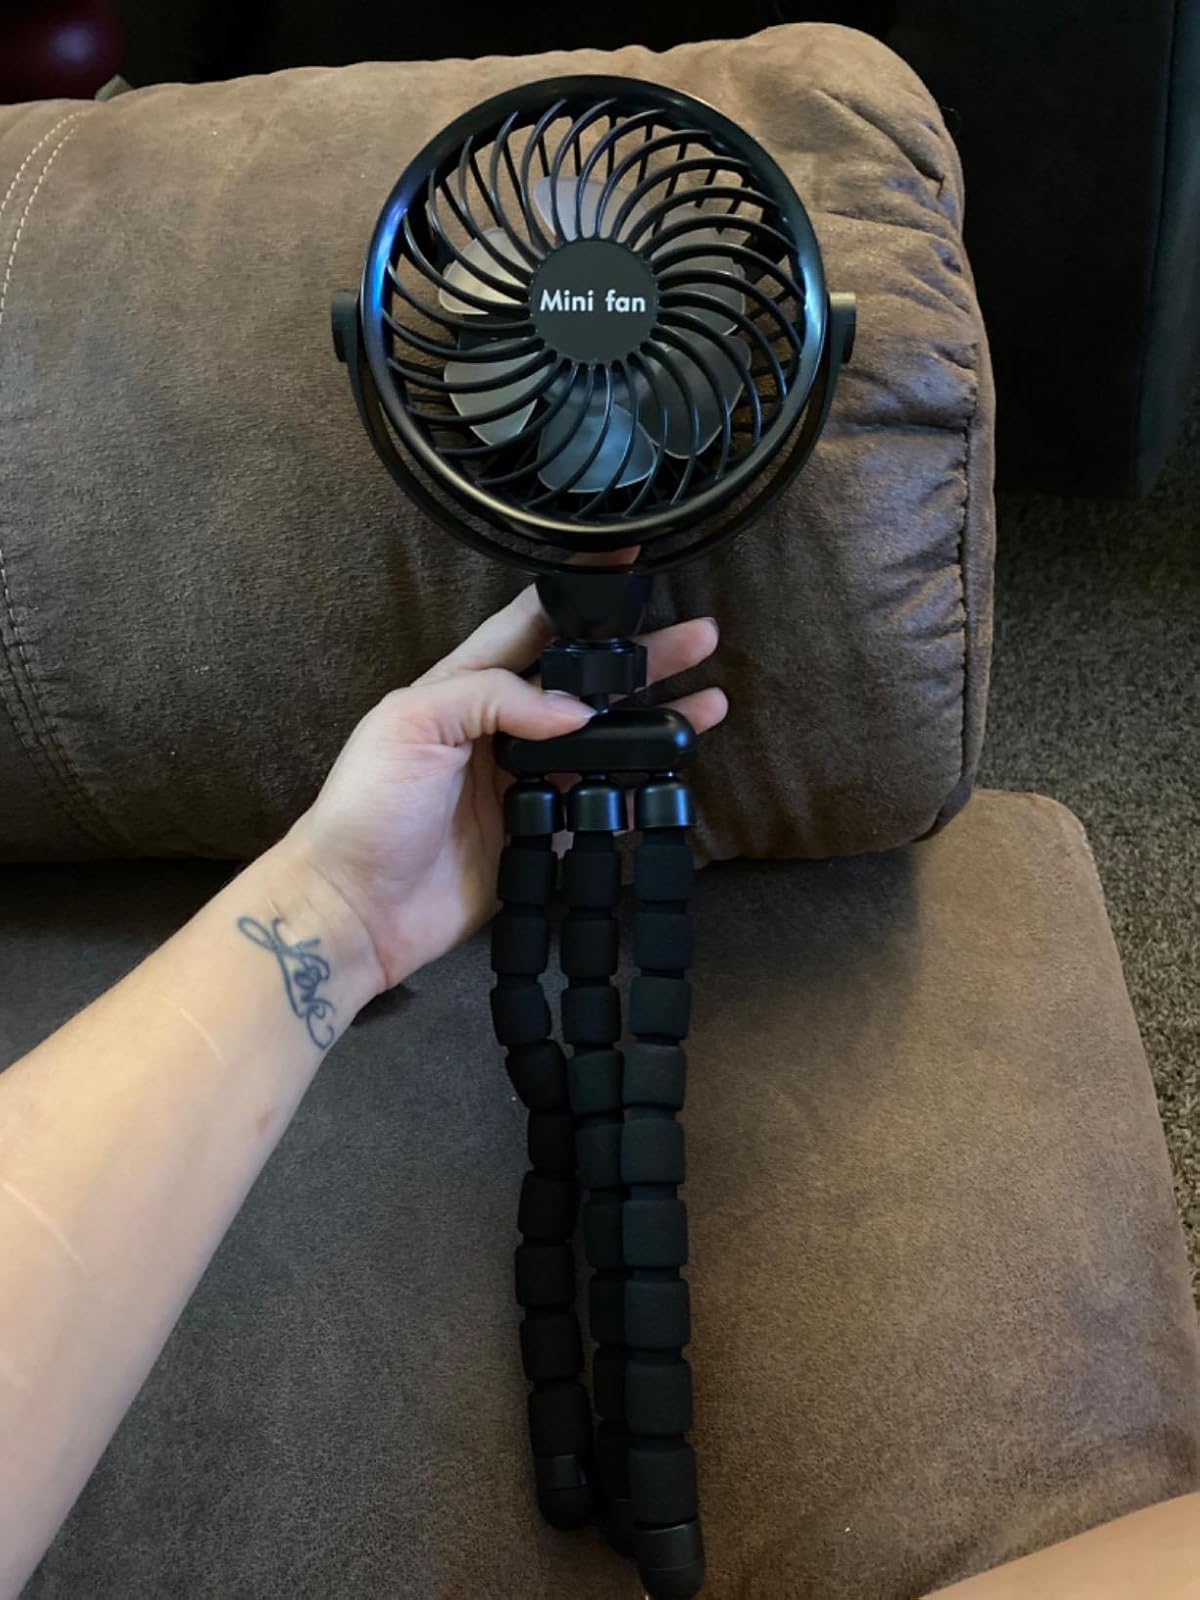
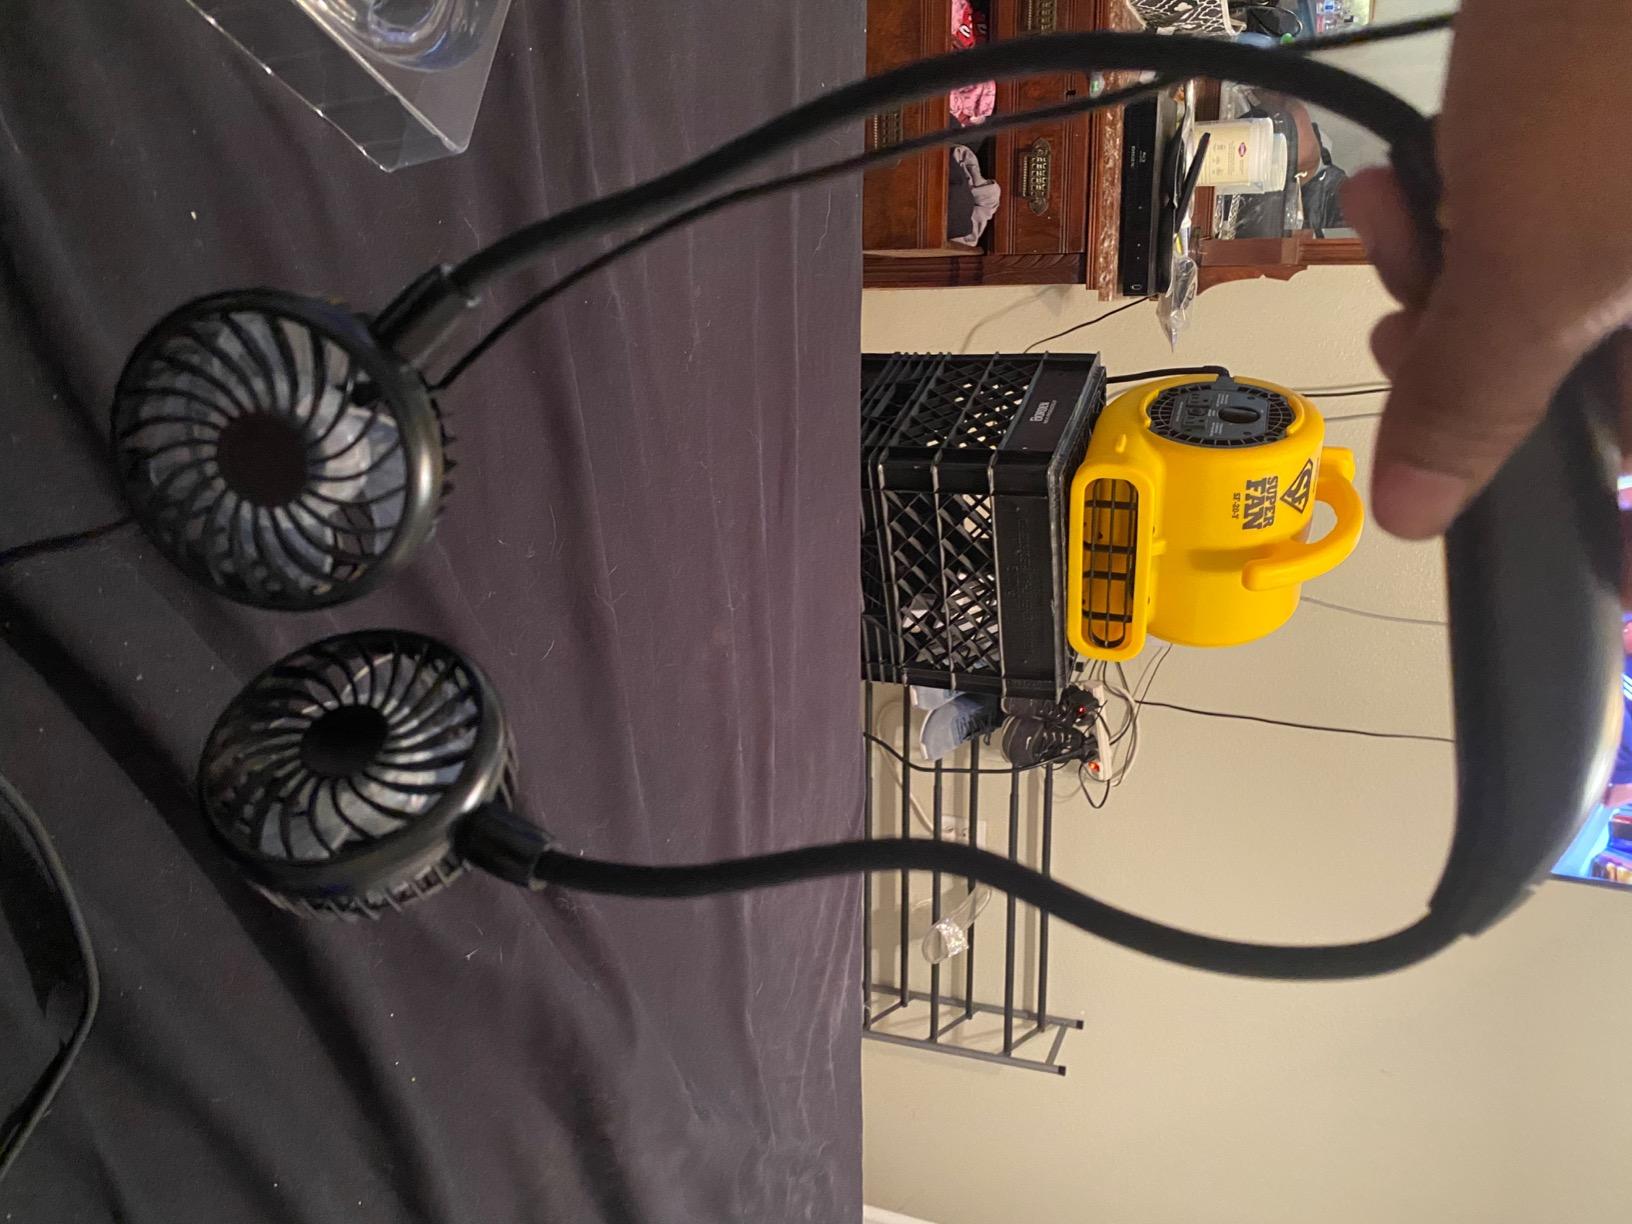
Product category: fan
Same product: no